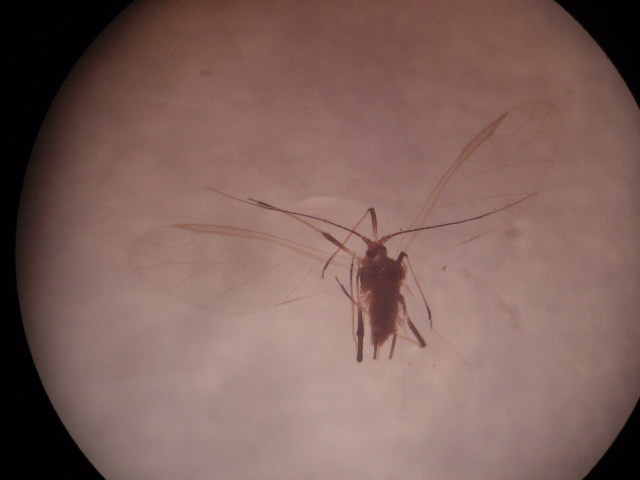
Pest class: english_grain_aphid